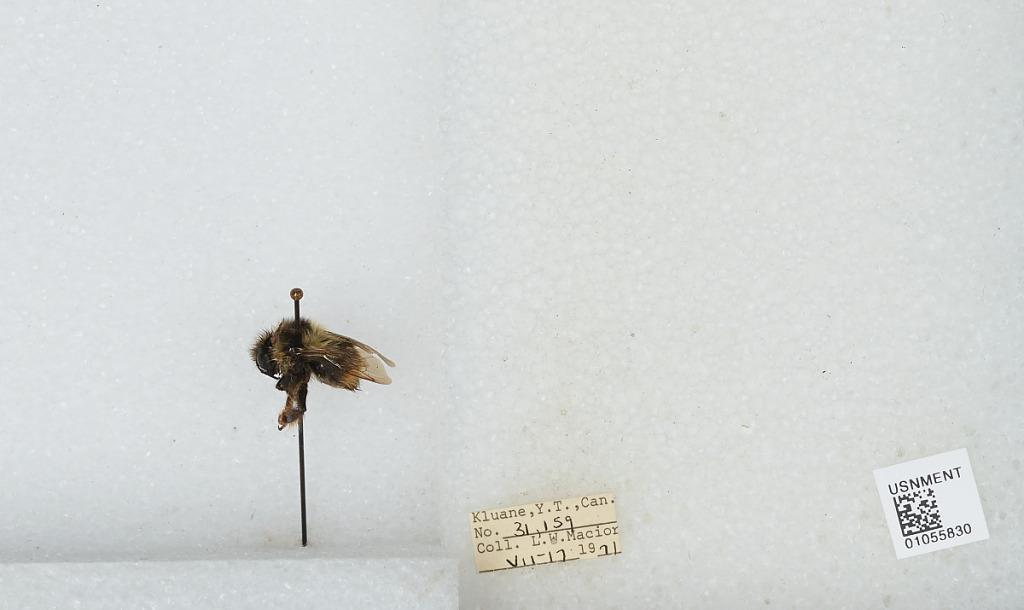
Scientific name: Bombus bifarius nearcticus
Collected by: L. Macior
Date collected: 1971-7-17
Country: Canada
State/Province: Yukon Territory
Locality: Kluane
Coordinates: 60.75, -139.5